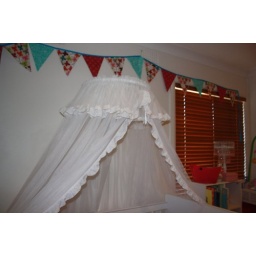
butterfly banner hangs above a little girls bed